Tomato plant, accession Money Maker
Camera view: bottom (45 deg); turntable rotation: 180 degrees
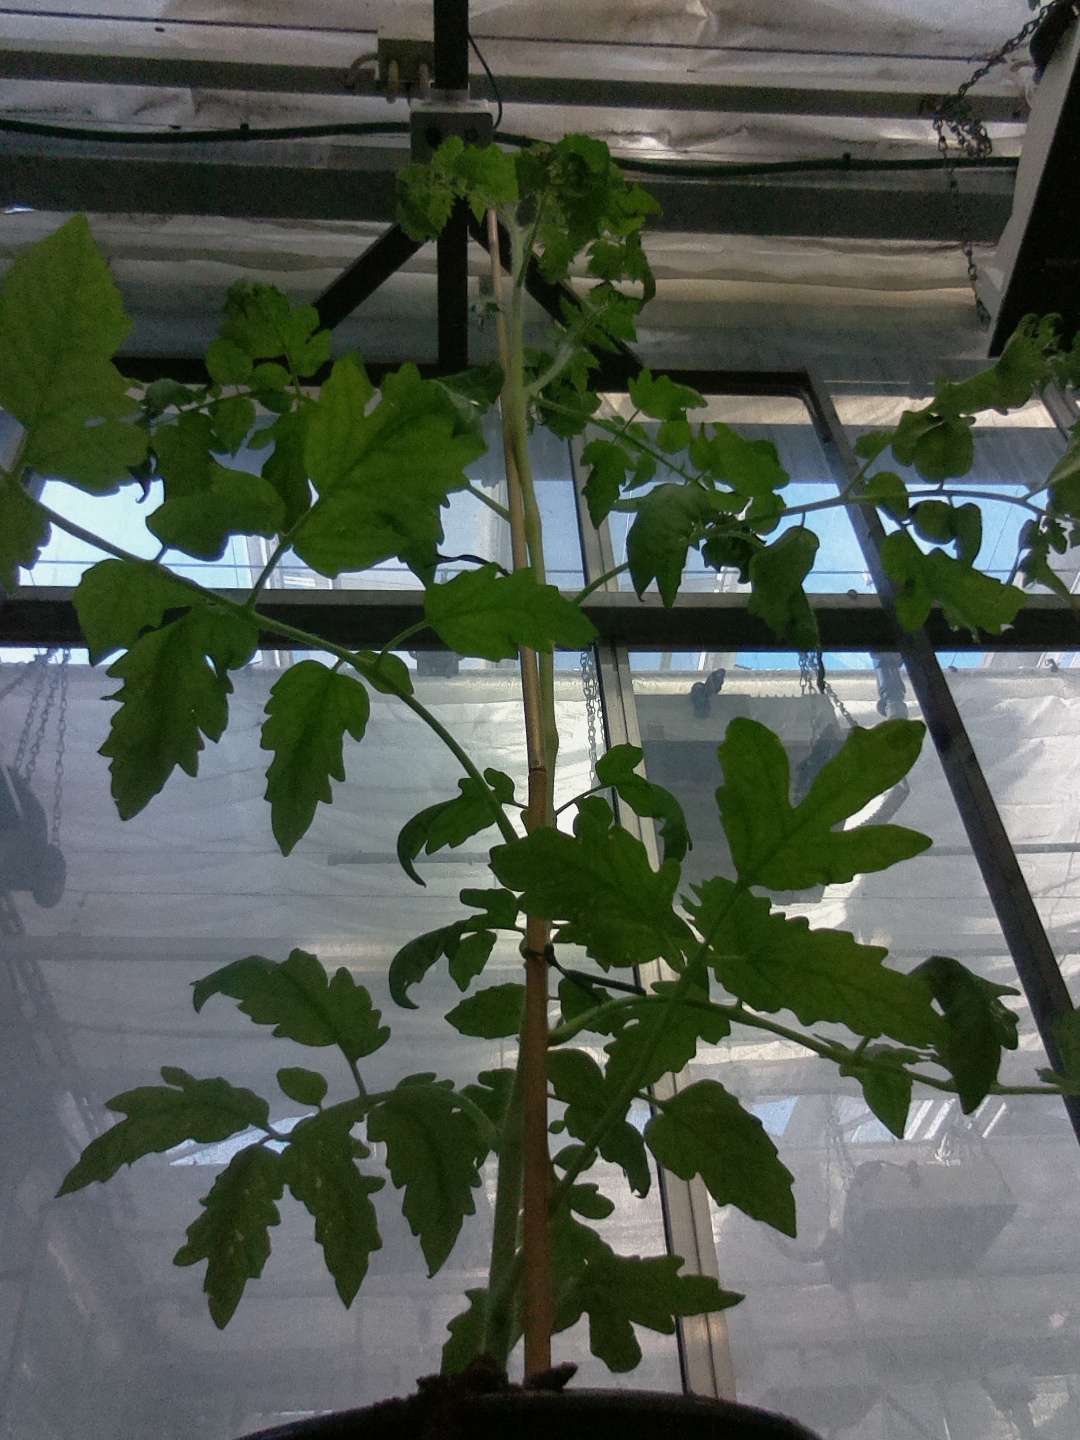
BBCH growth stage 60: First flowers open